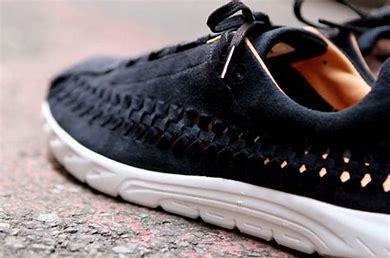
Brand: Nike
Model: Mayfly Woven